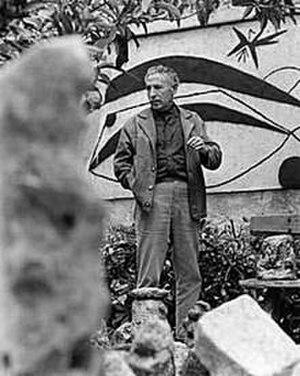
André Verdet
André Verdet, né le 4 août 1913 à Nice et mort à Saint-Paul-de-Vence le 19 décembre 2004, est un poète, peintre, sculpteur et céramiste français.
Antoni Clavé, né le 5 avril 1913 à Barcelone et mort le 31 août 2005 à Saint-Tropez, est un peintre, graveur et sculpteur espagnol.
Jean Carzou, pseudonyme de Karnik Zouloumian, né à Alep le 1ᵉʳ janvier 1907, et mort à Périgueux le 12 août 2000, est un peintre, lithographe, graveur et décorateur français d'origine arménienne.